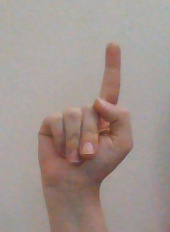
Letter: bb